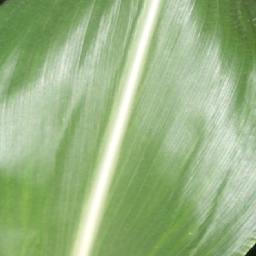
Label: Corn___healthy